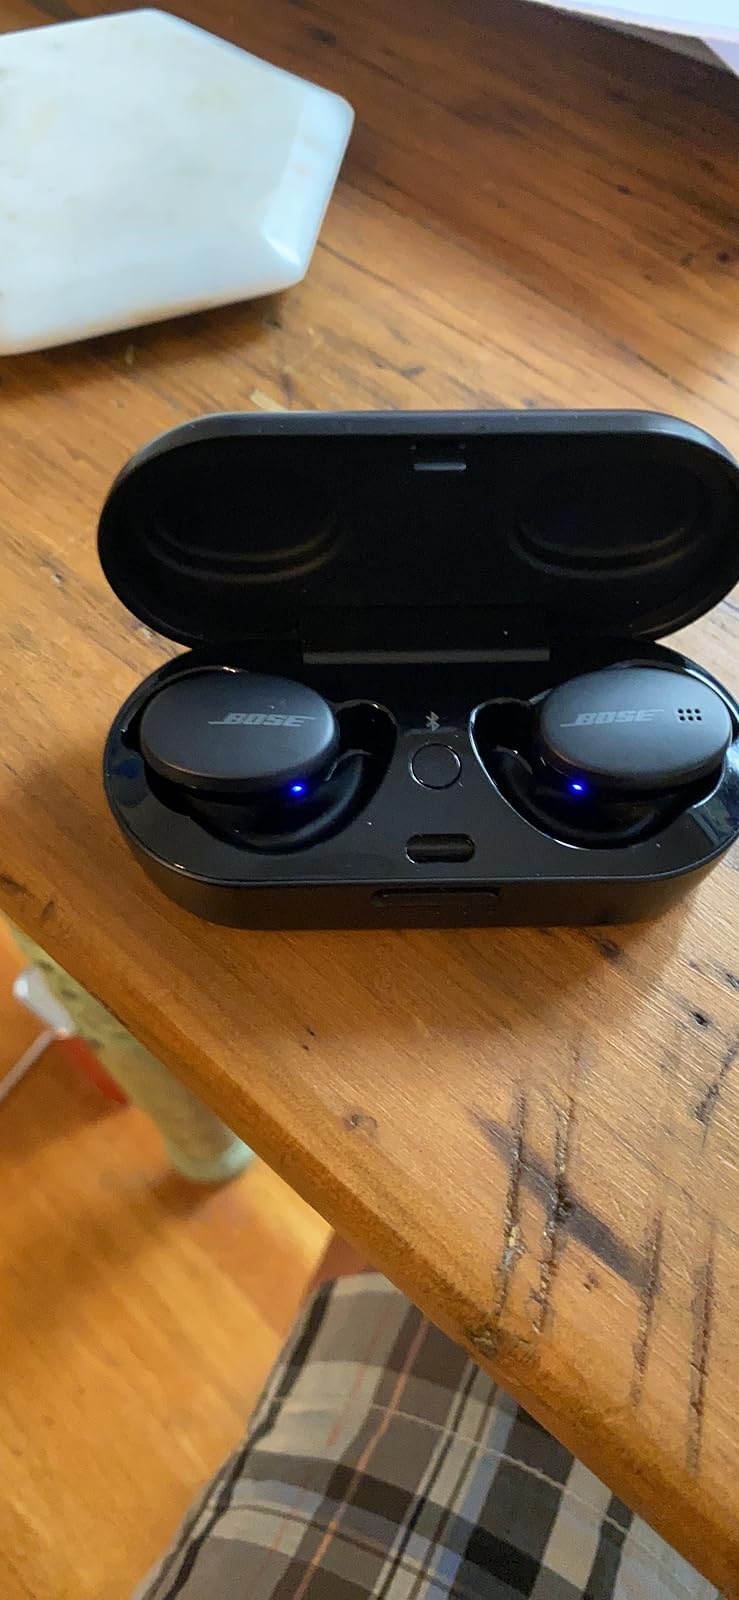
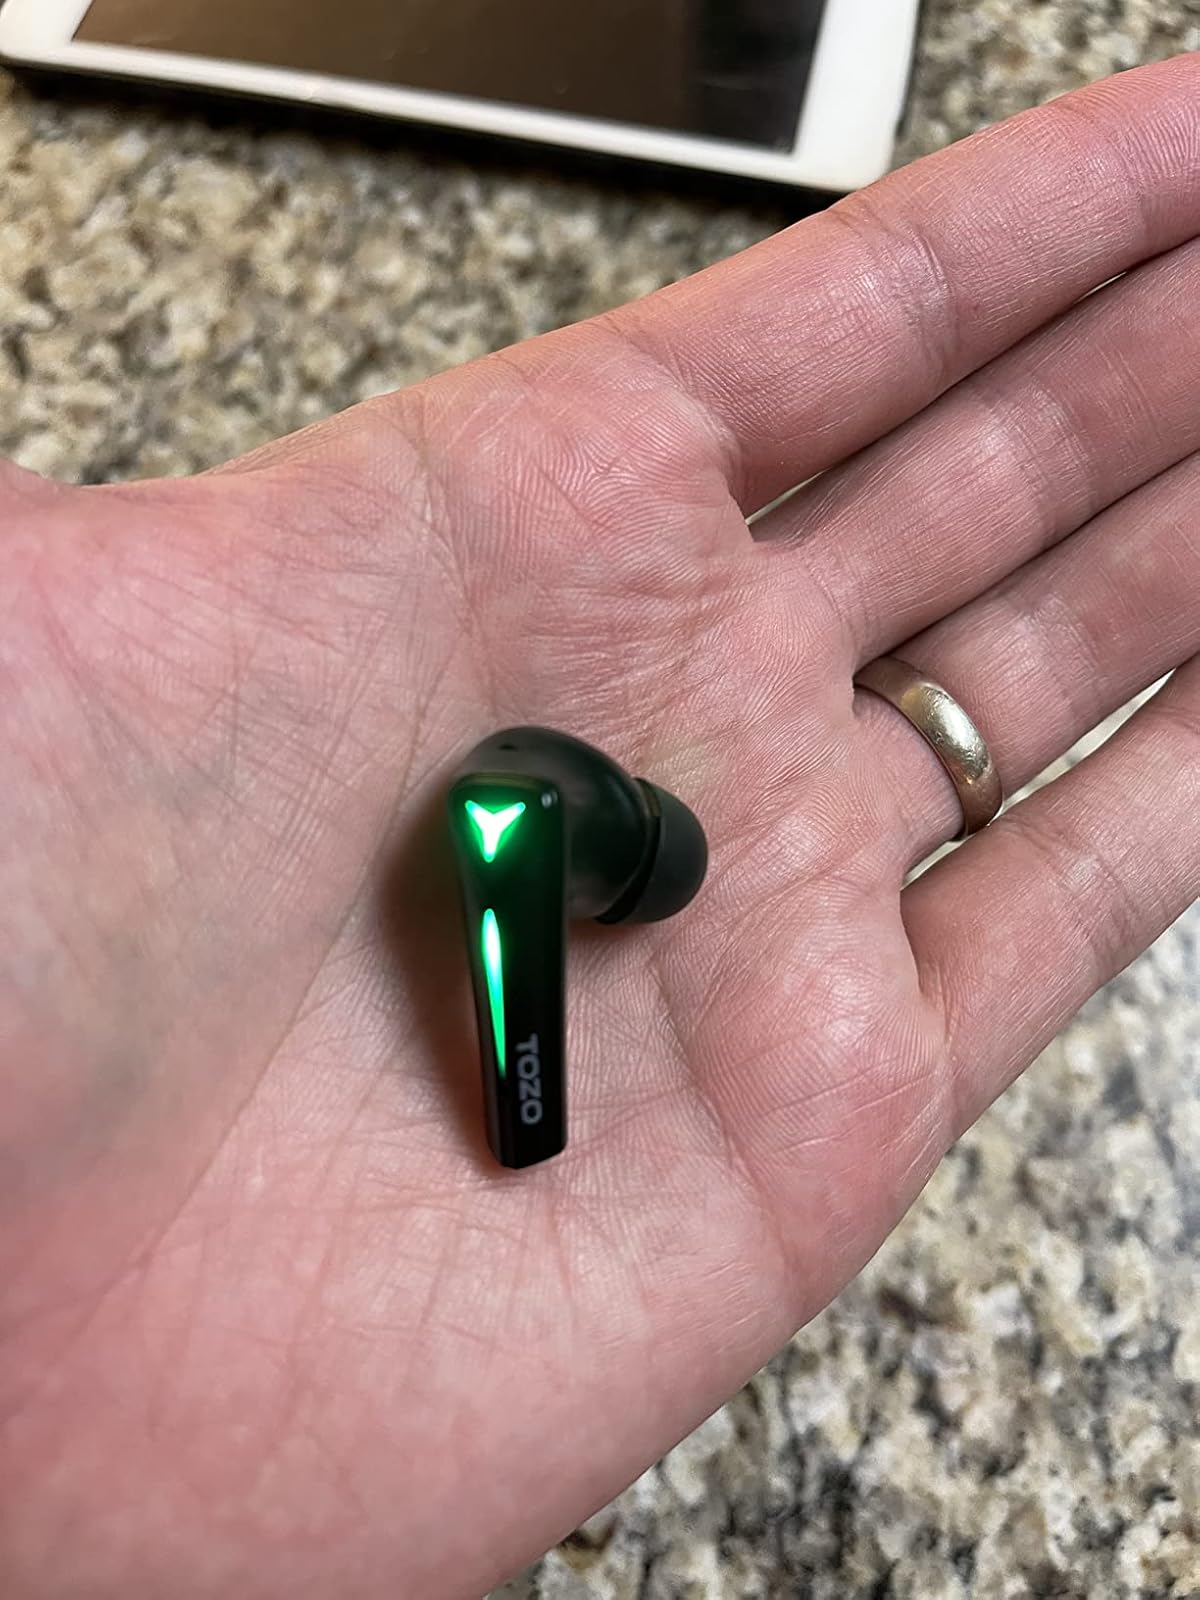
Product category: earbuds
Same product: no